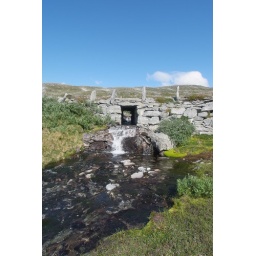
Landscape and road at &amp;quot;Gamle Strynefjellsveien&amp;quot; (the old road over the mountain at Stryn), between Videseter and Grotli at Strynefjellet, Norway.